Germantown White House

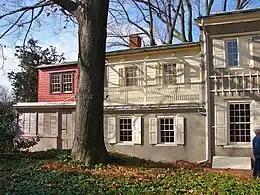
The rear of the house shows the earliest construction.

Deshler, a merchant, bought a lot from George and Anna Bringhurst in 1751–52, and constructed a four-room summer cottage. Twenty years later he built a 3-story, 9-room addition to the front, creating one of the most elegant homes in the region.